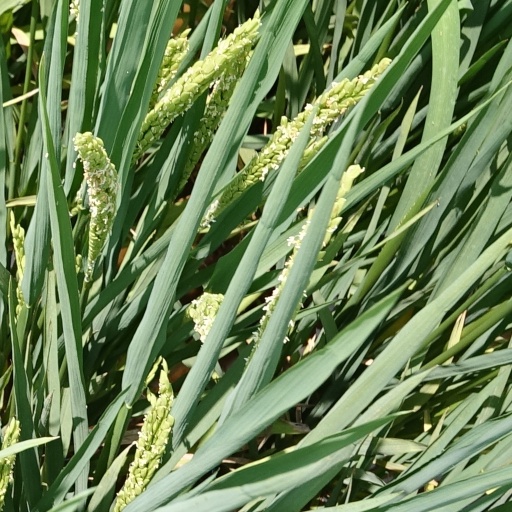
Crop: rice